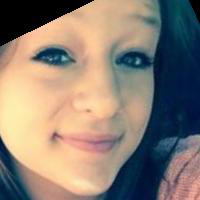
Age group: age 11-20